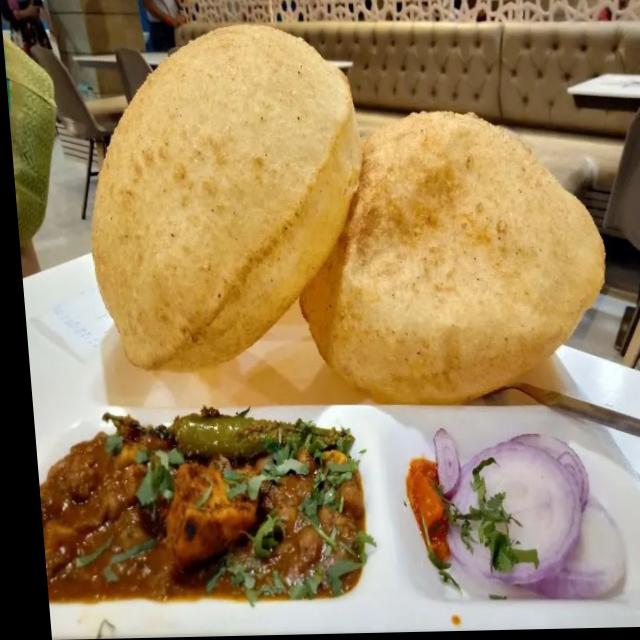
Dish: chole_bhature